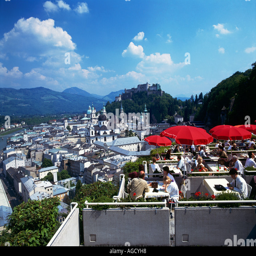
people sitting at tables outside person with views and the distant mountains